Dutch–Barbary war

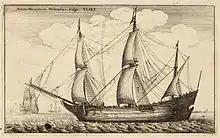
Dutch fluyt, 1667. Most likely Dutch ship to be harassed by barbary pirates.

The Dutch Republic displayed robust activity in the Mediterranean Sea engaging in frequent trade within the region. They established significant trade ties with countries situated along the Mediterranean coast, forging commercial relationships that were characterized by regular exchanges of goods and commodities. The Dutch's active presence in the Mediterranean facilitated the flow of various valuable products, further contributing to their status as a major trading nation during this period. The Dutch, who were known for their economic prosperity and active engagement in trade, found itself as a target of Barbary pirates in the Mediterranean Sea. These pirates, seeking to plunder the wealth carried by Dutch ships, engaged in acts of harassment and attacks. Consequently, in 1618, the Dutch authorities responded by declaring war on both Tunisia and Algiers.